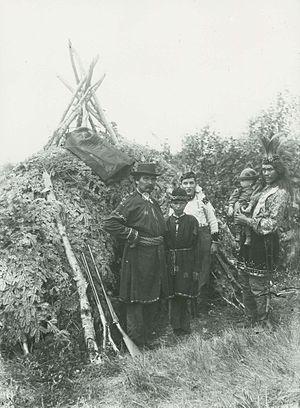
Groupe de Micmacs dans leurs habits traditionnels à sa fin du XIXe
Le parc national de Kejimkujik est un parc national du Canada situé en Nouvelle-Écosse, à environ 174 km à l'ouest d'Halifax. Le parc, qui protège 404 km², comporte deux secteurs. Le principal, dans une pénéplaine du Centre-Sud de la province, protège une forêt mixte, des cours d'eau et des lacs peu profonds. Il est riche de plusieurs espèces animales et végétales qui ne sont ordinairement présents que beaucoup plus au sud sur la côte atlantique. Le parc possède aussi une annexe sur l'océan Atlantique avec une côte découpée comportant deux lagunes et des plages où niche le pluvier siffleur.